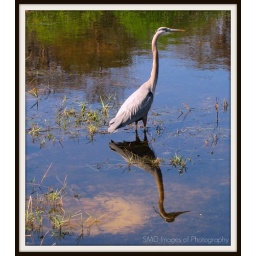
Wading in lake in our park. Note the bass bed in the foreground.